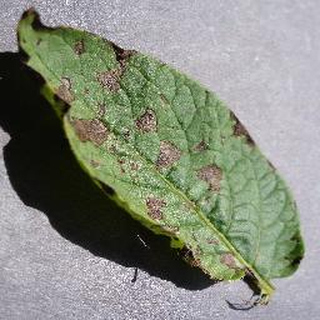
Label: potato_early_blight